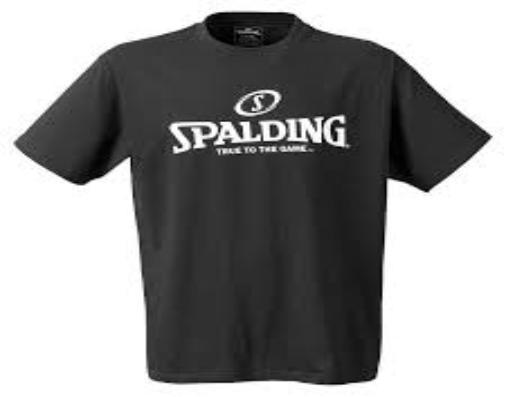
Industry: Sports